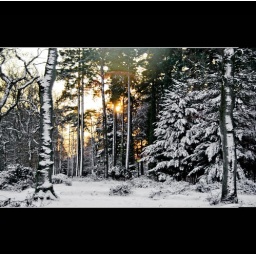
walking back to my car at the end of another beautiful day in the forest, near wilverley